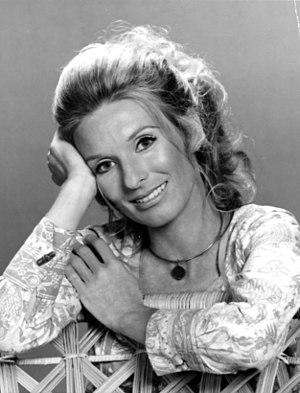
Cloris Leachman est une actrice américaine née le 30 avril 1926 à Des Moines, notamment connue pour ses collaborations avec Mel Brooks et pour avoir tenu le rôle d'Ida, la grand-mère dans la série Malcolm.